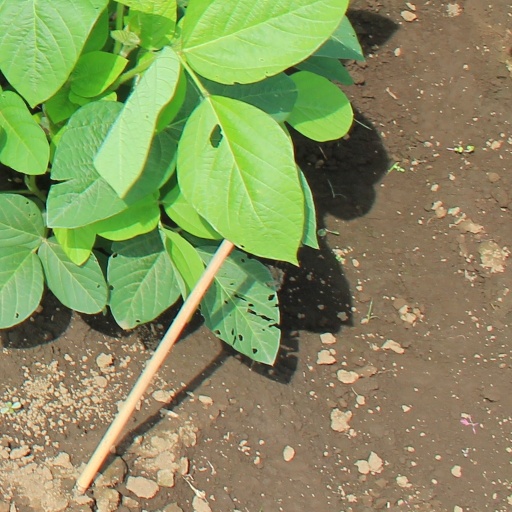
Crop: soybean